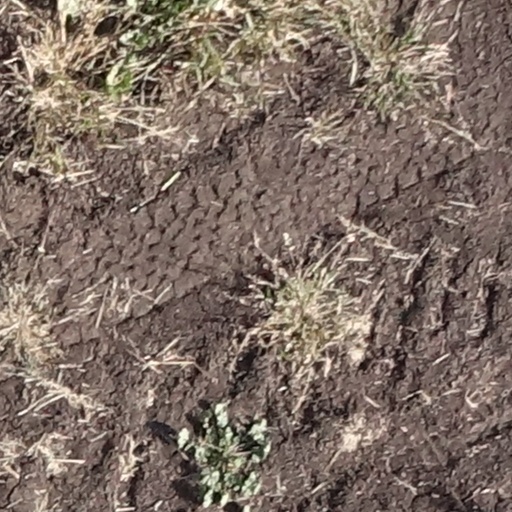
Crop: sorghum